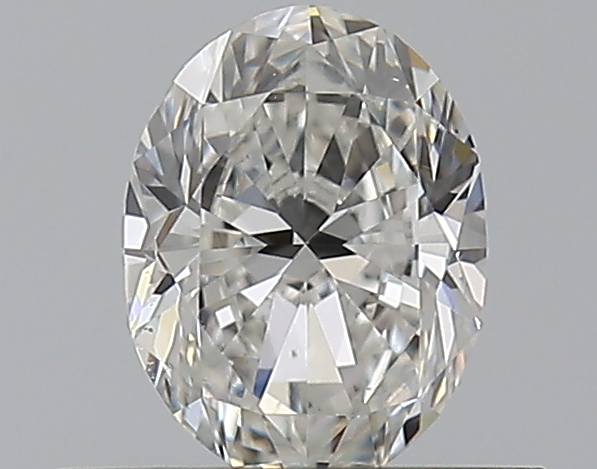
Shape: oval
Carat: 0.5
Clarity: VS2
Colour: G
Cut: VG
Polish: EX
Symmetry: VG
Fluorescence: N
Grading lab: GIA
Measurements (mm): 5.85 x 4.38 x 2.81